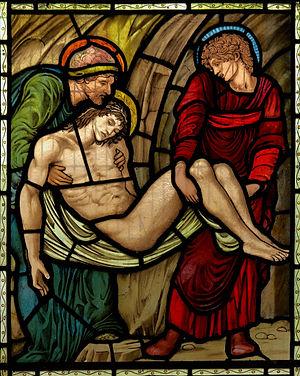
William Morris, né le 24 mars 1834 à Walthamstow, Essex et mort le 3 octobre 1896 à Hammersmith, Londres, est un fabricant, designer textile, imprimeur, écrivain, poète, conférencier, peintre, dessinateur et architecte britannique, célèbre à la fois pour ses œuvres littéraires, son engagement politique libertaire, son travail d'édition et ses créations dans le domaine des arts décoratifs, en tant que membre de la Confrérie préraphaélite, qui comptent parmi les sources du mouvement Arts & Crafts qui eut, dans ce domaine, l'une des influences les plus importantes en Grande-Bretagne au XXᵉ siècle.